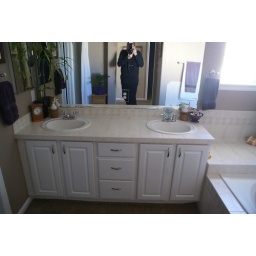
Master vanity, toilet door immediately to the left, and the tub immediately to the right. That's me in the mirror!!!!!